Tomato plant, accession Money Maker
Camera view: vertical (180 deg); turntable rotation: 90 degrees
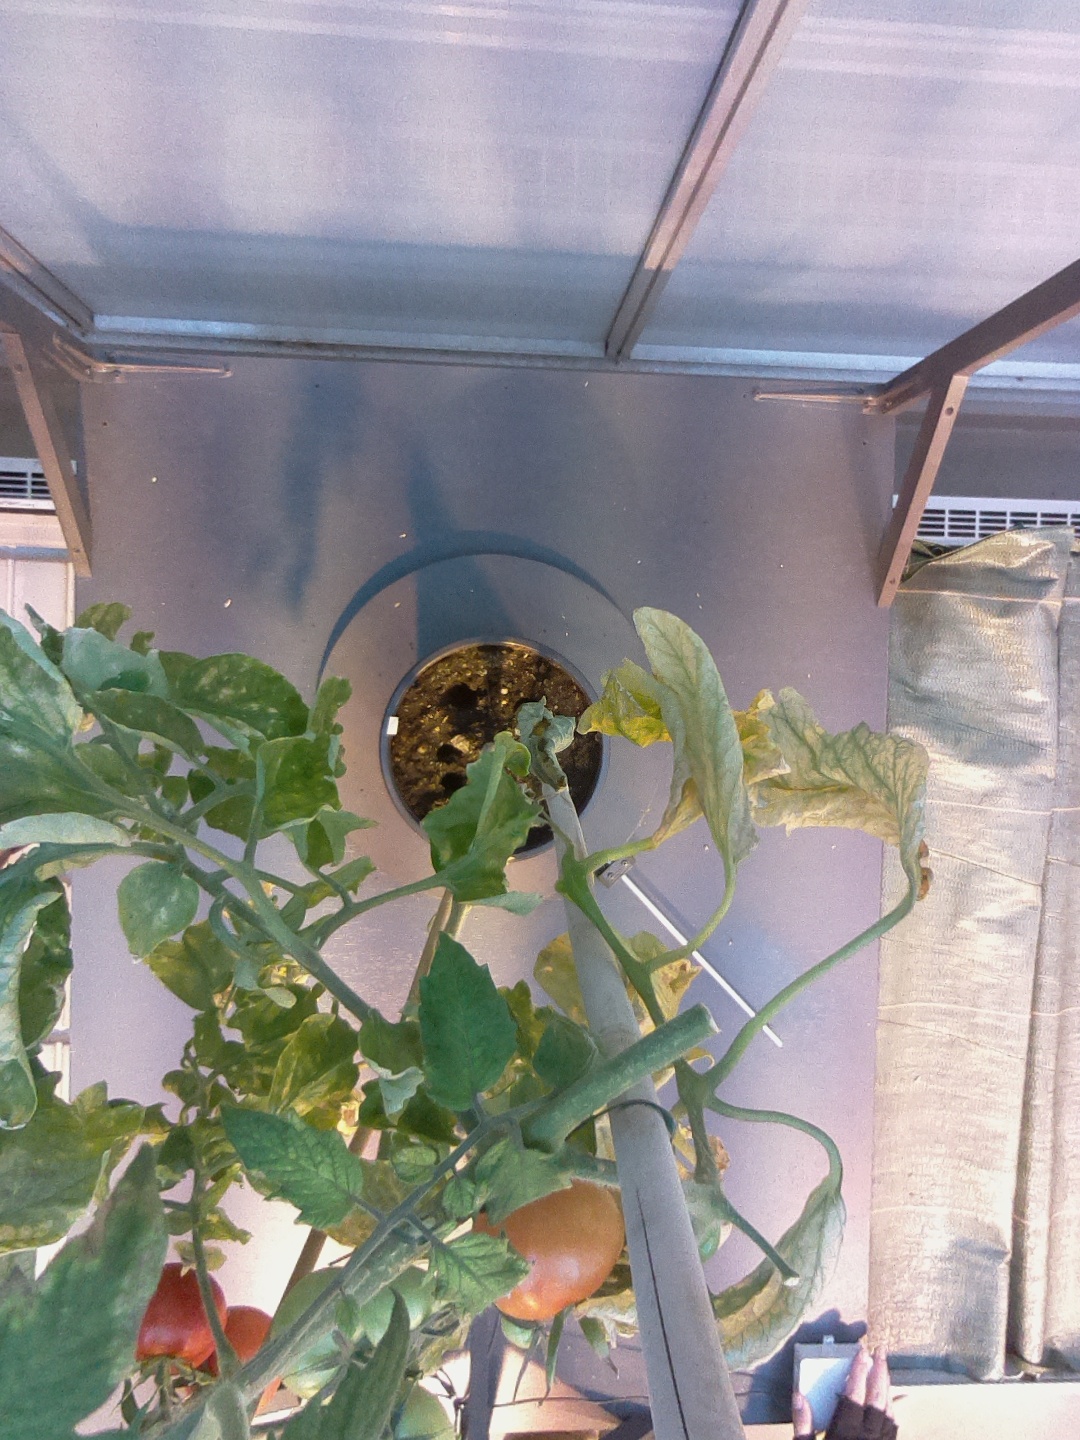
BBCH growth stage 81: 10%-20% of fruits show typical fully ripe color